St James' Church, Normanton

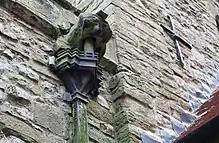
A gargoyle on the western part of the north chancel wall.

The oldest part of the Church is the tower which was built at the start of the 13th century; a broach-spire was soon added afterwards. The church is one of only two churches in Nottinghamshire to have a central tower crowned with a spire (the other being the Church of St. John in Whatton); although the Chapel of St. Mary at Clumber Park also has a central tower with a spire.